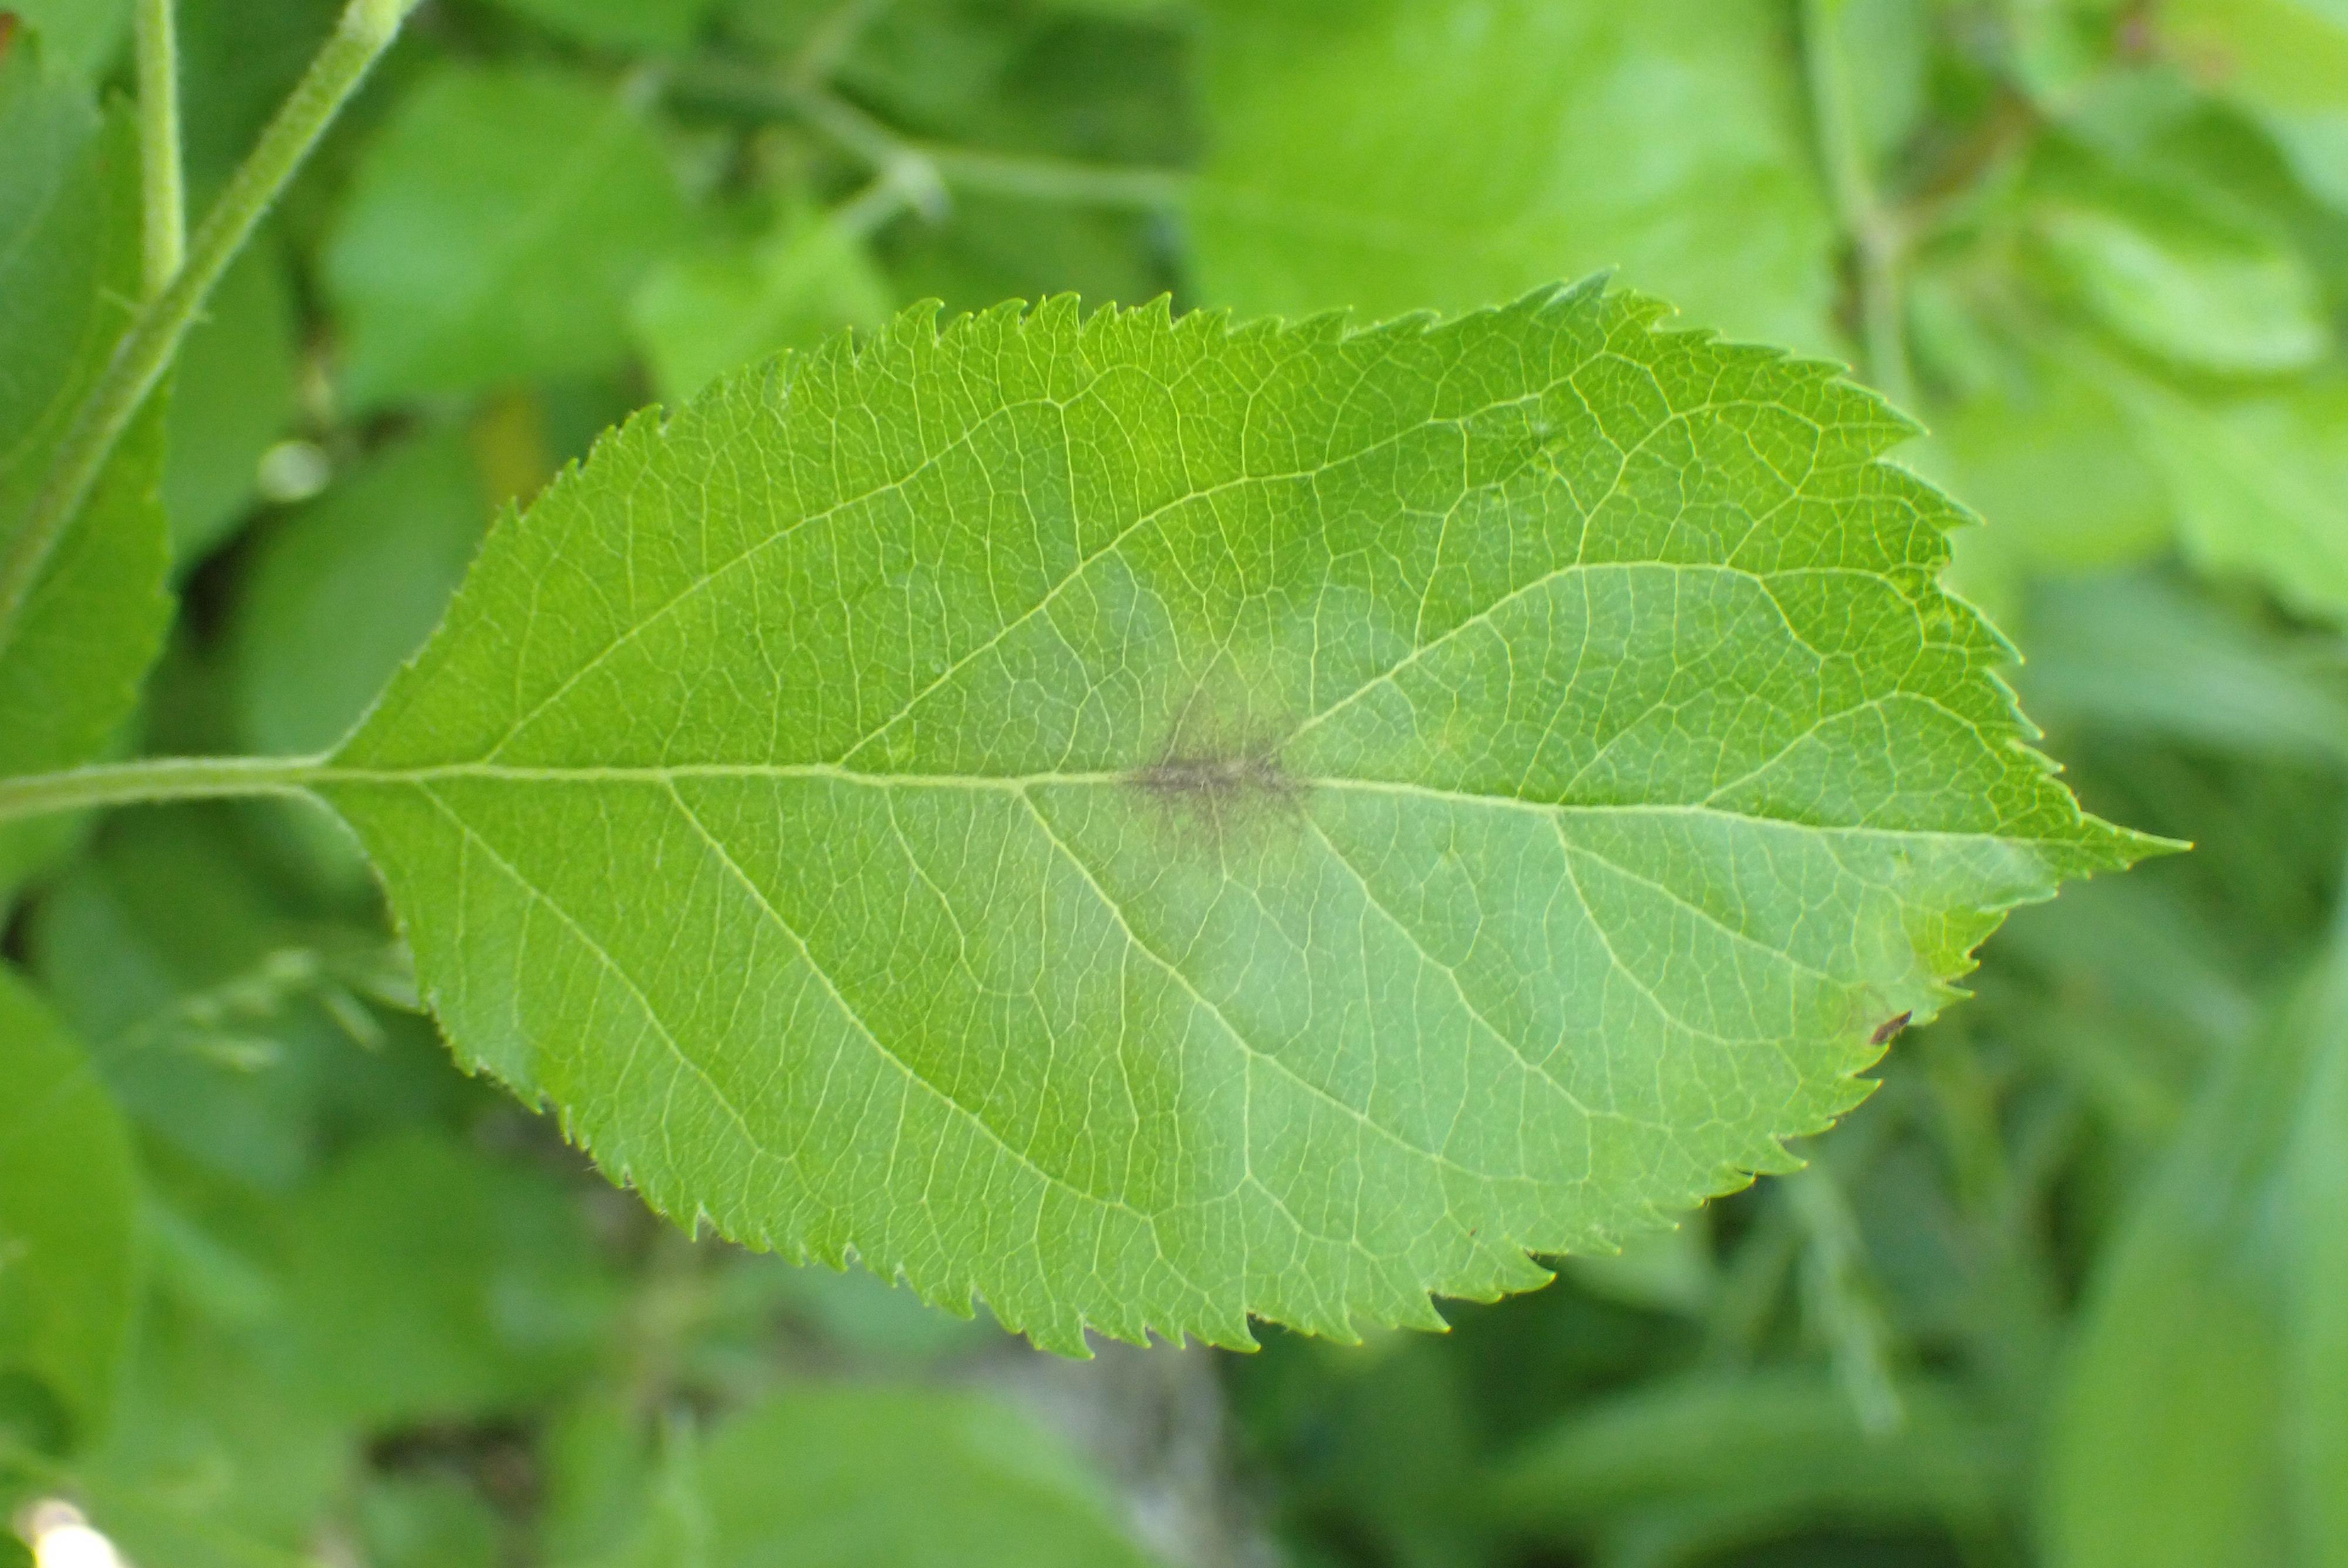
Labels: scab